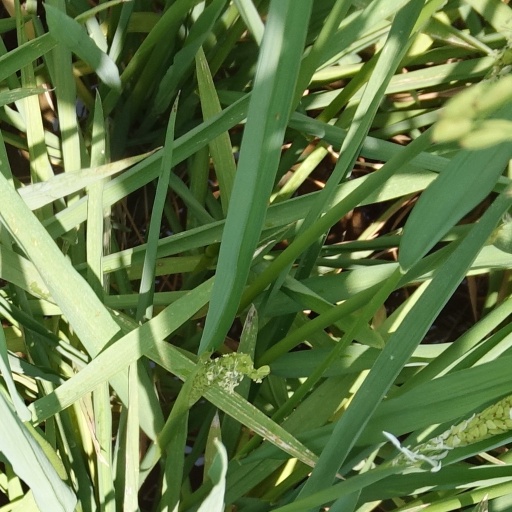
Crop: rice